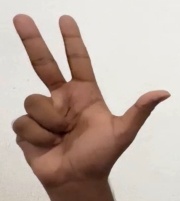
ASL sign: 3